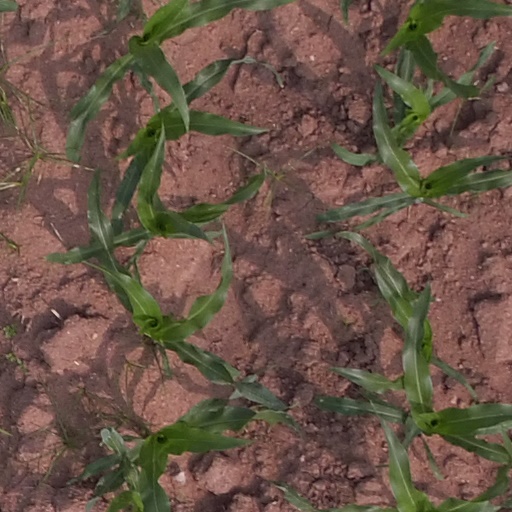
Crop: maize; corn